SCAA Family

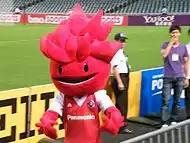
"Ballman"

Members of the SCAA Fans Club who have placed an advance order for the 07/08 South China jersey will also get an SCAA Family key ring.